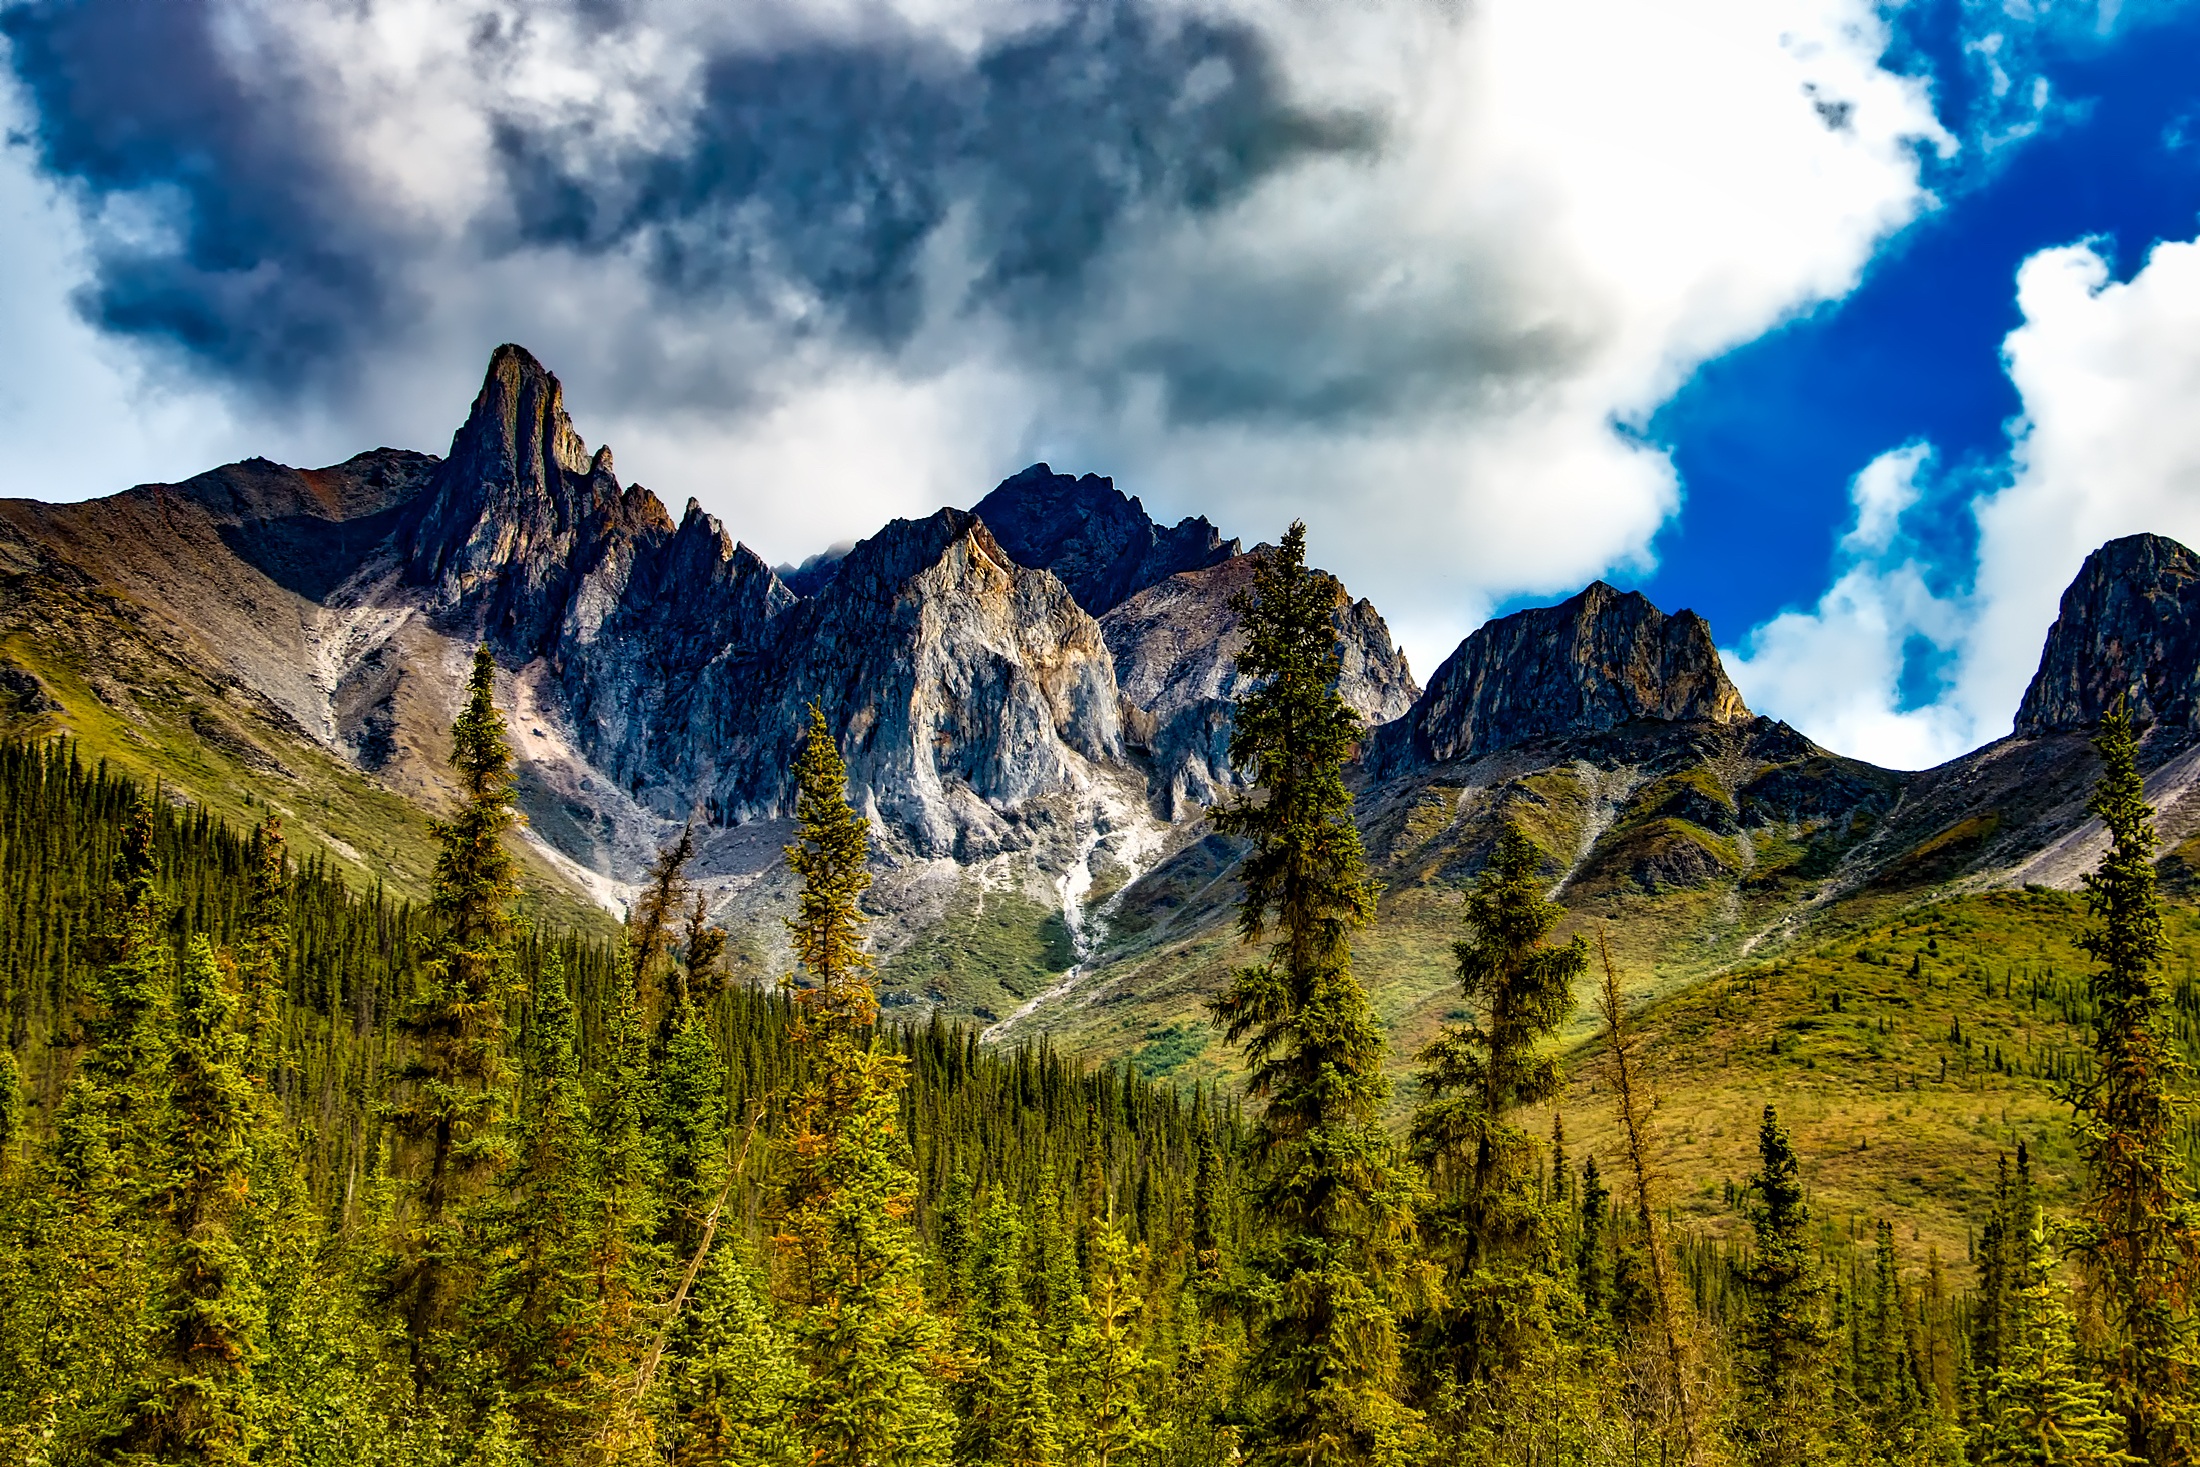
landscape, tree, nature, forest, wilderness, mountain, cloud, plant, sky, meadow, fall, valley, mountain range, country, yosemite, scenic, autumn, park, national park, california, ridge, trees, outdoors, woods, hdr, clouds, mountains, alps, plateau, landform, mountain pass, geographical feature, mountainous landforms